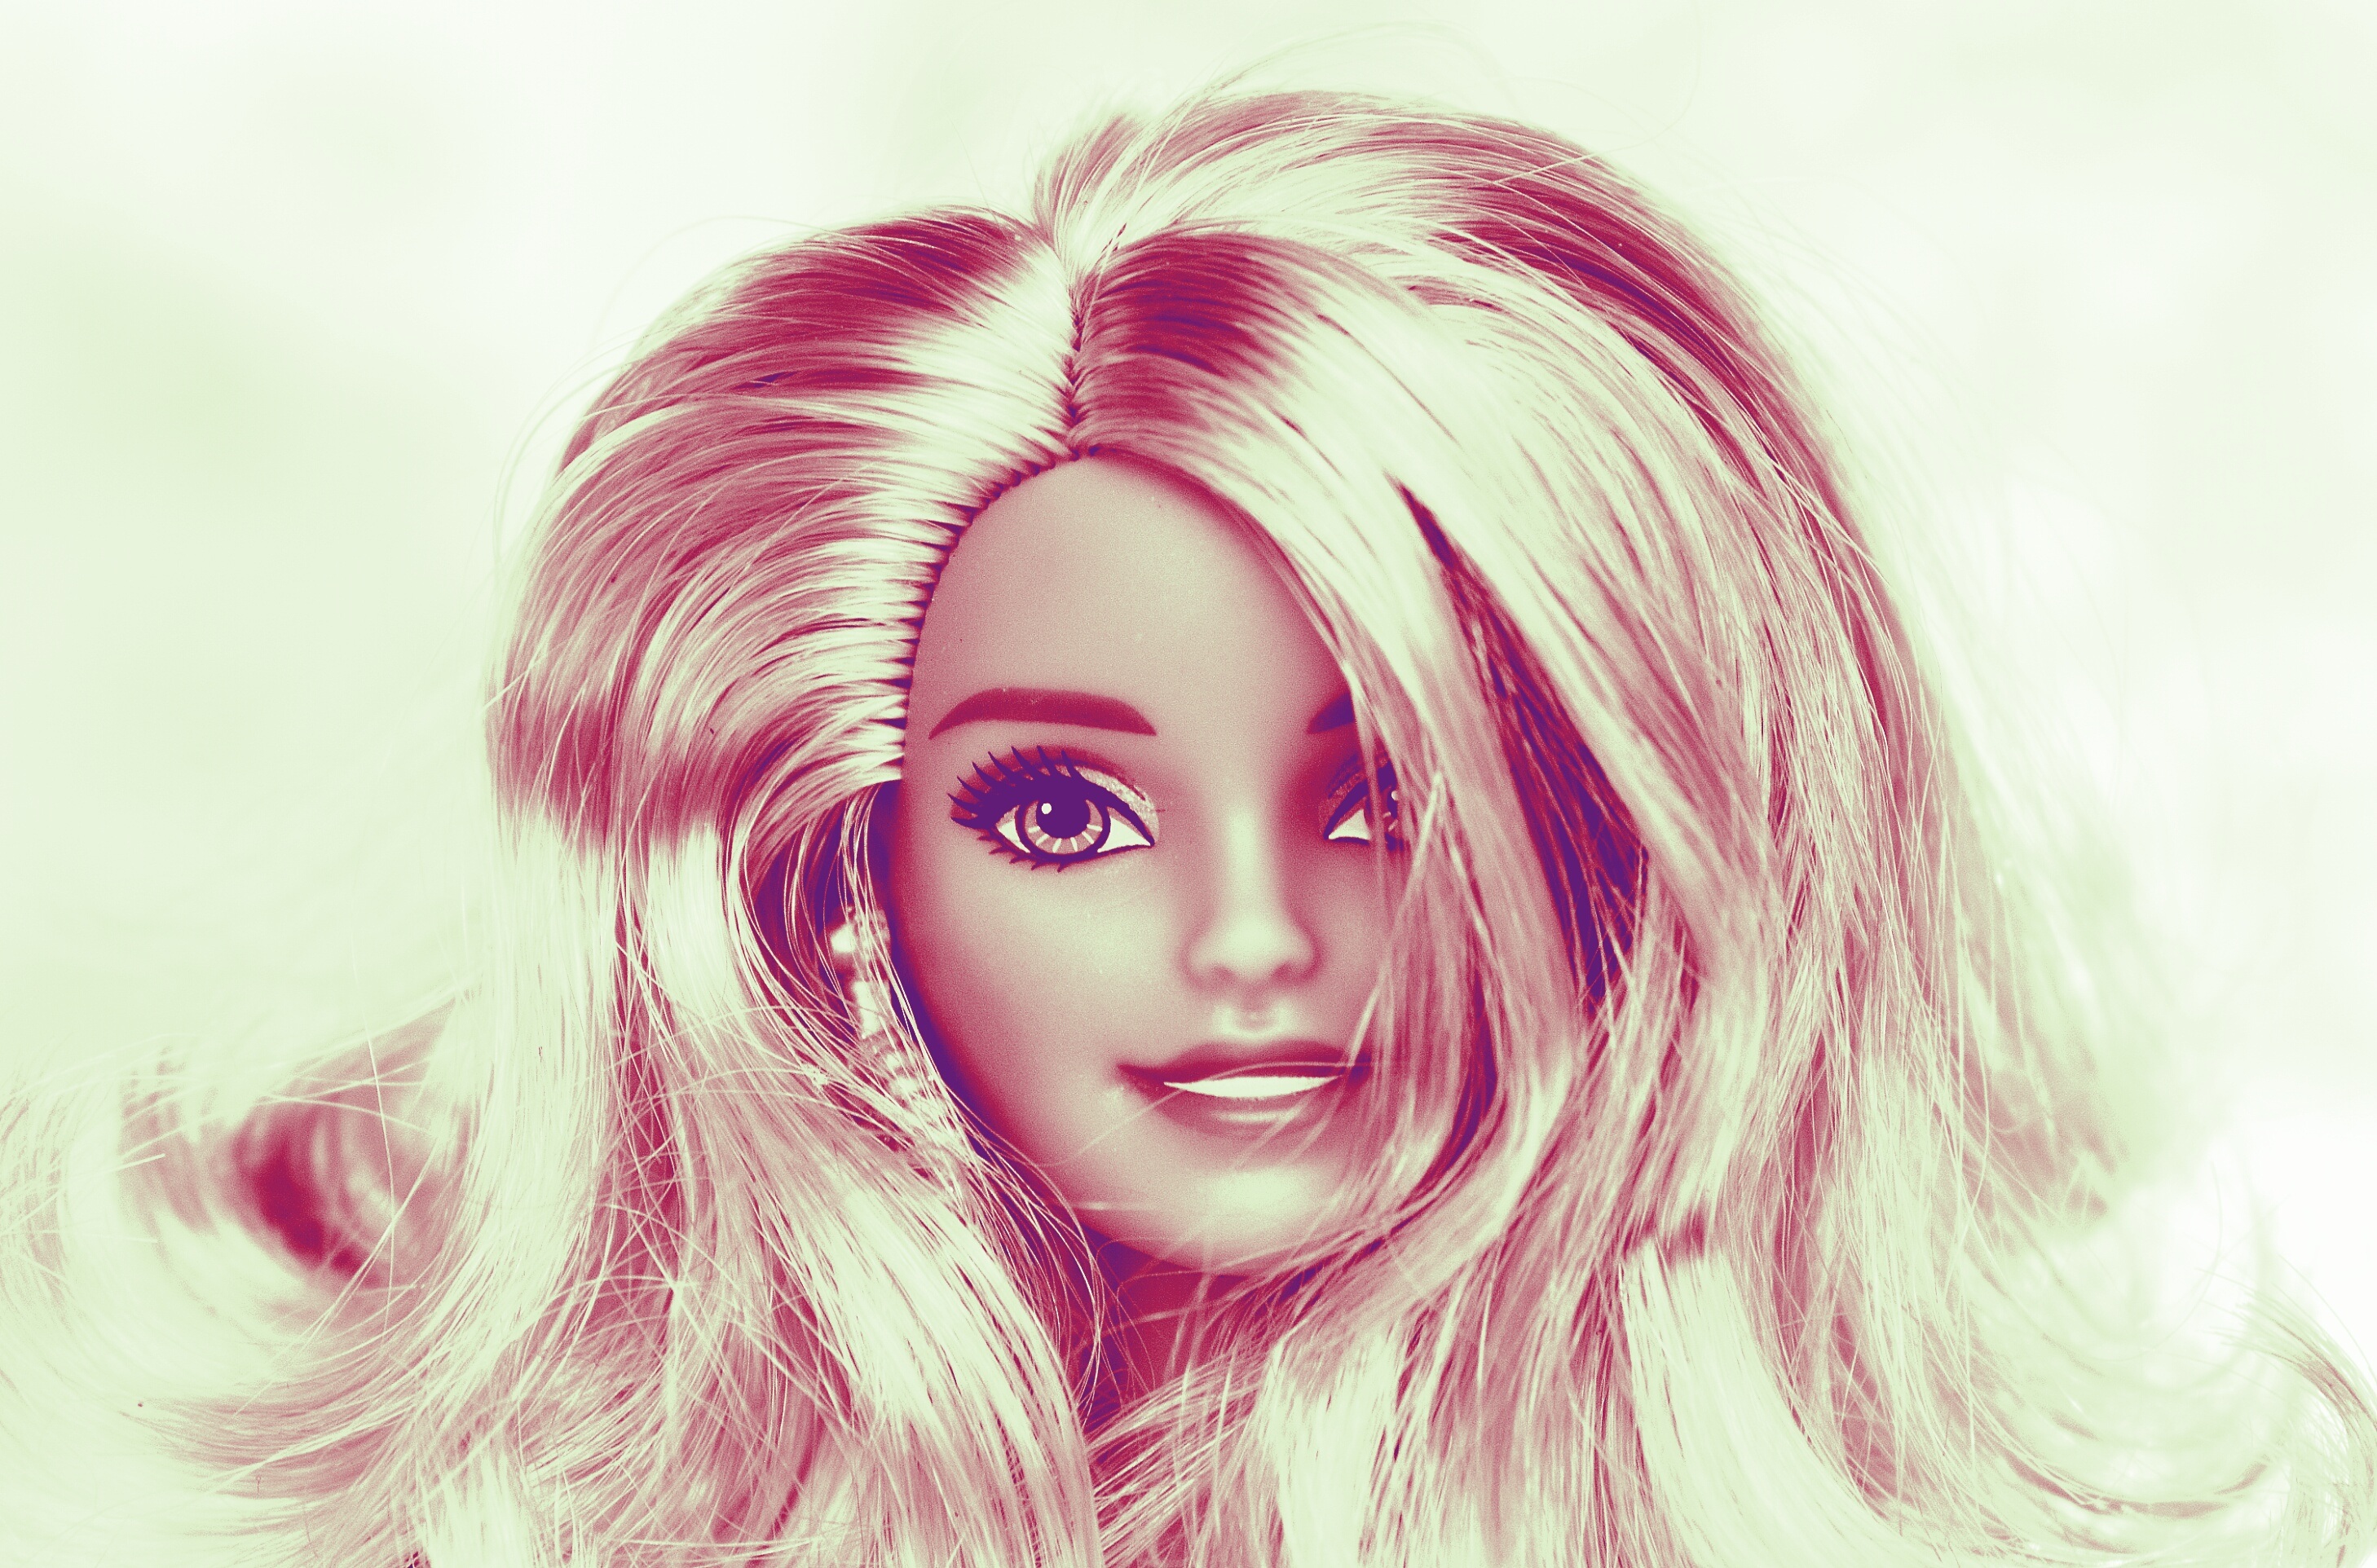
girl, hair, photography, play, purple, portrait, model, red, color, lady, pink, toy, lip, hairstyle, playful, long hair, black hair, face, doll, children, figure, sketch, drawing, eye, head, toys, skin, beauty, beautiful, blond, pretty, organ, barbie, charming, children toys, photo shoot, brown hair, girls toys, doll face, dolls picture, hair coloring, human hair color